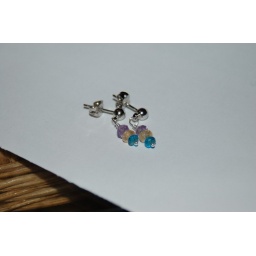
Faceted rondelles in pink amethyst, yellow citrine, and neon-blue apatite are piled on a sterling silver ball pin.